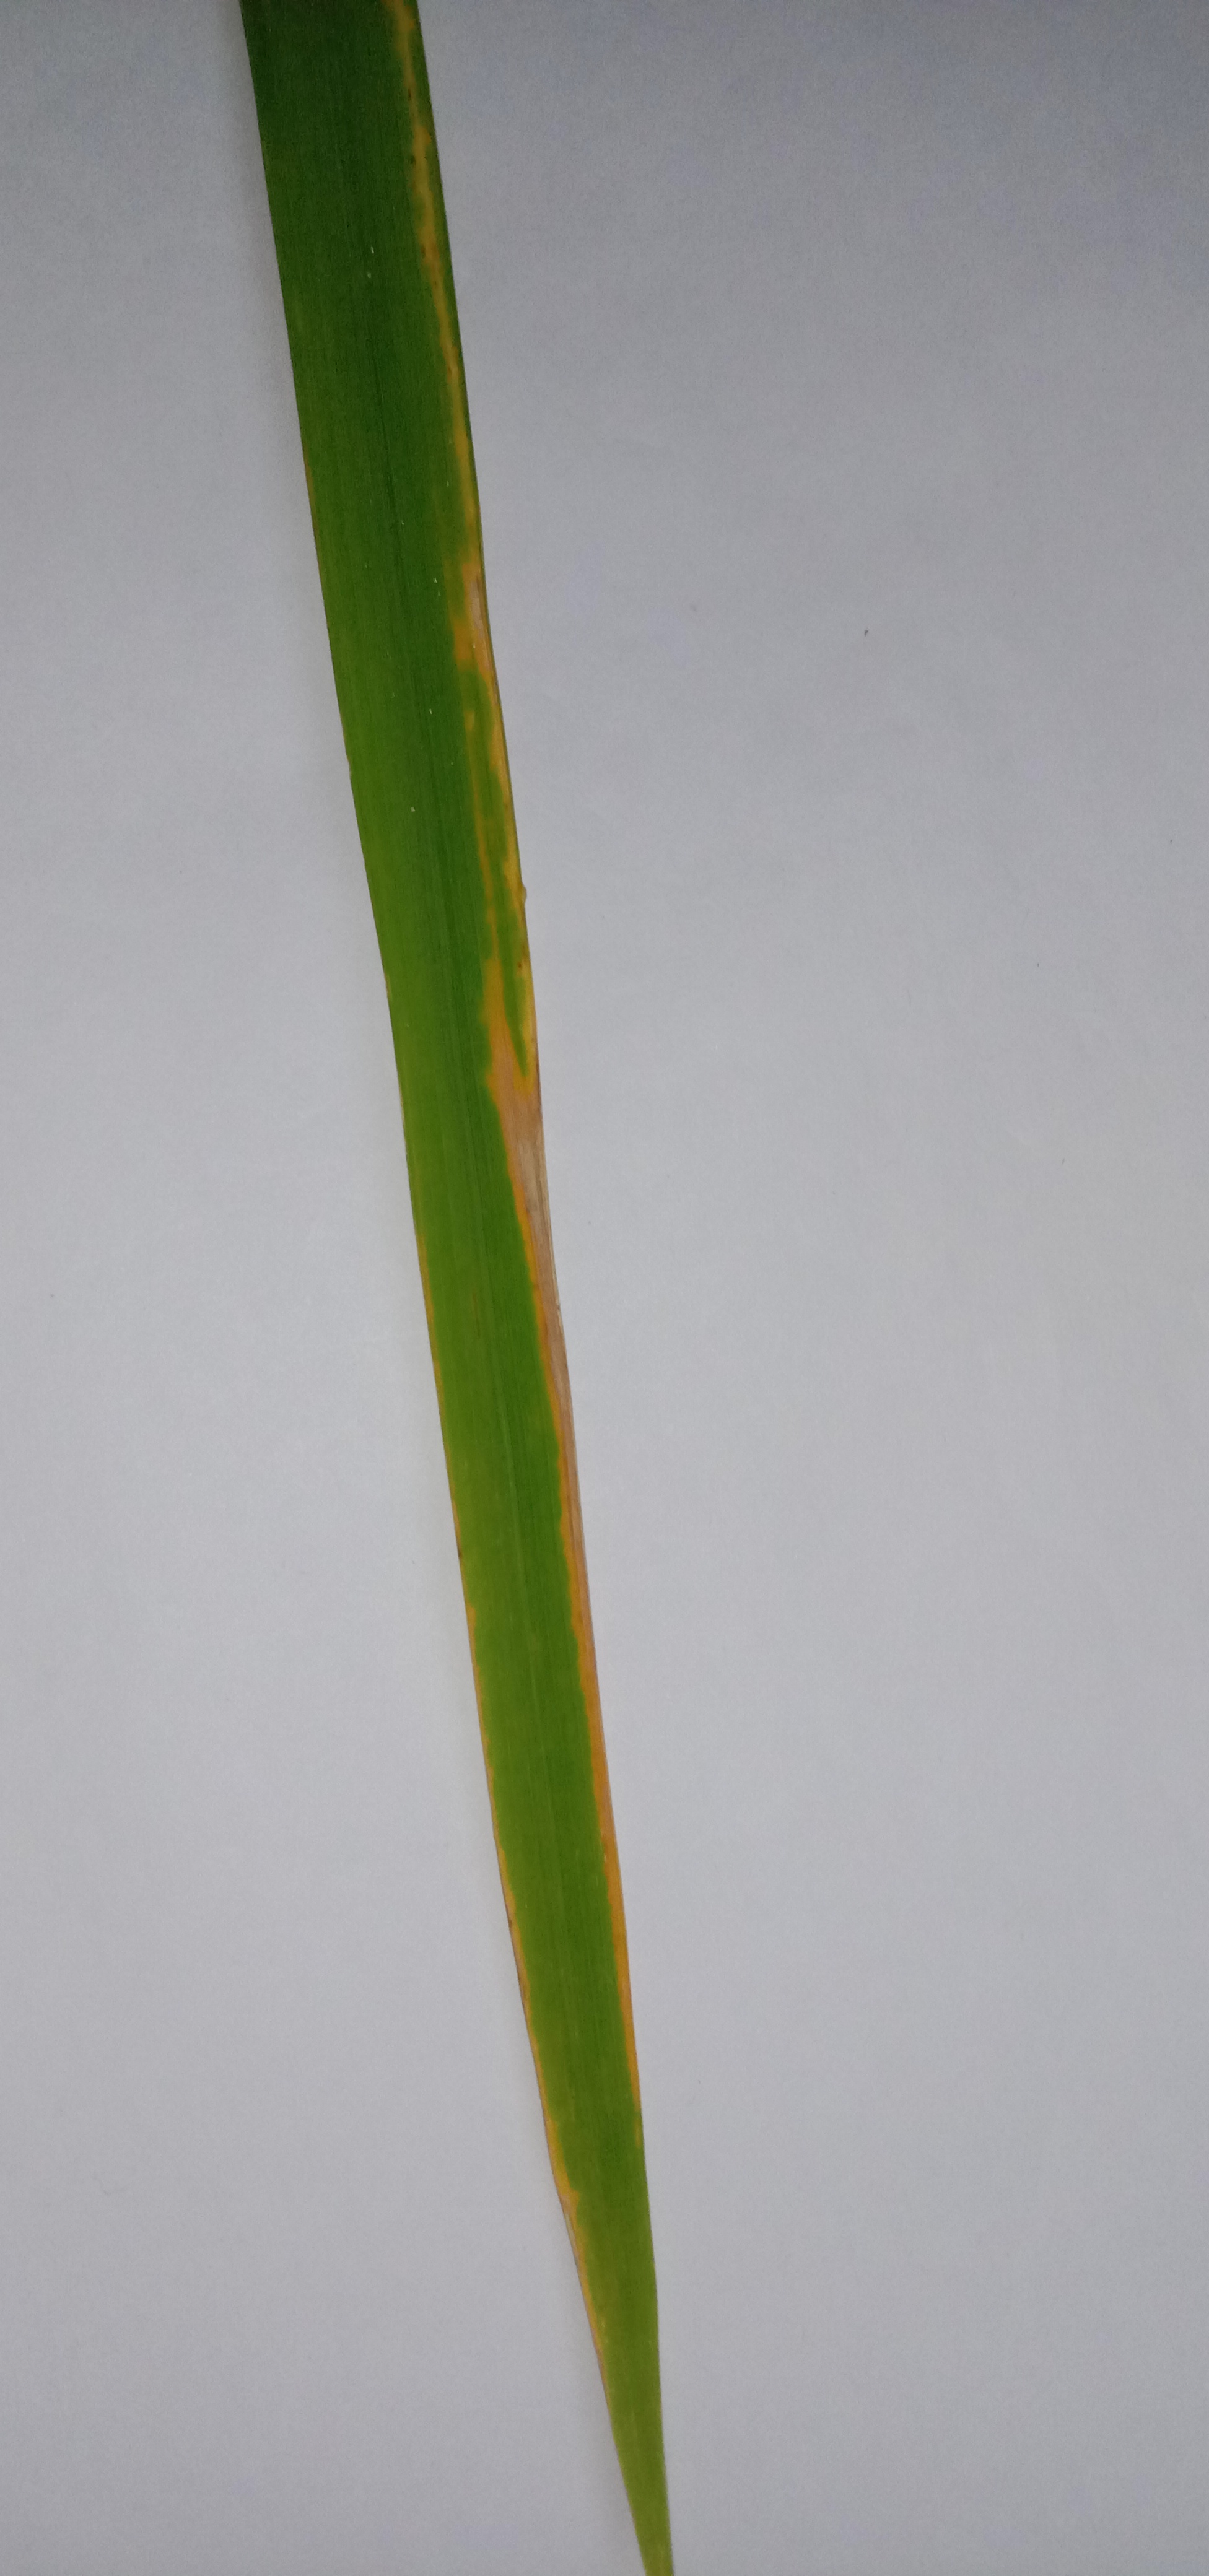
Label: Rice___Leaf_Blast